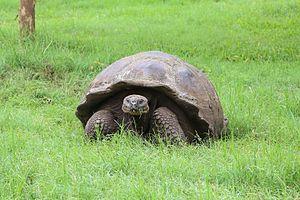
Tortue géante de Santa Cruz (Chelonoidis porteri) dans l'île de Santa Cruz, Parc national des Galápagos, Équateur